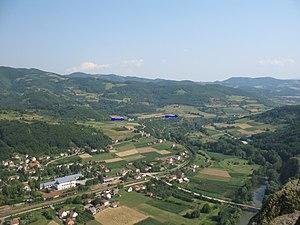
Le monastère de Stara Pavlica est un monastère orthodoxe serbe situé à Pavlica, dans le district de Raška et dans la municipalité de Raška, dans l'ouest de la Serbie. Il est inscrit sur la liste des monuments culturels de grande importance de la République de Serbie.
Pavlica est un village de Serbie situé dans la municipalité de Raška, district de Raška. Au recensement de 2011, il comptait 110 habitants.